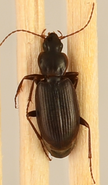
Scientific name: Calathus advena
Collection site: Rocky Mountains NEON (RMNP), plot RMNP_012